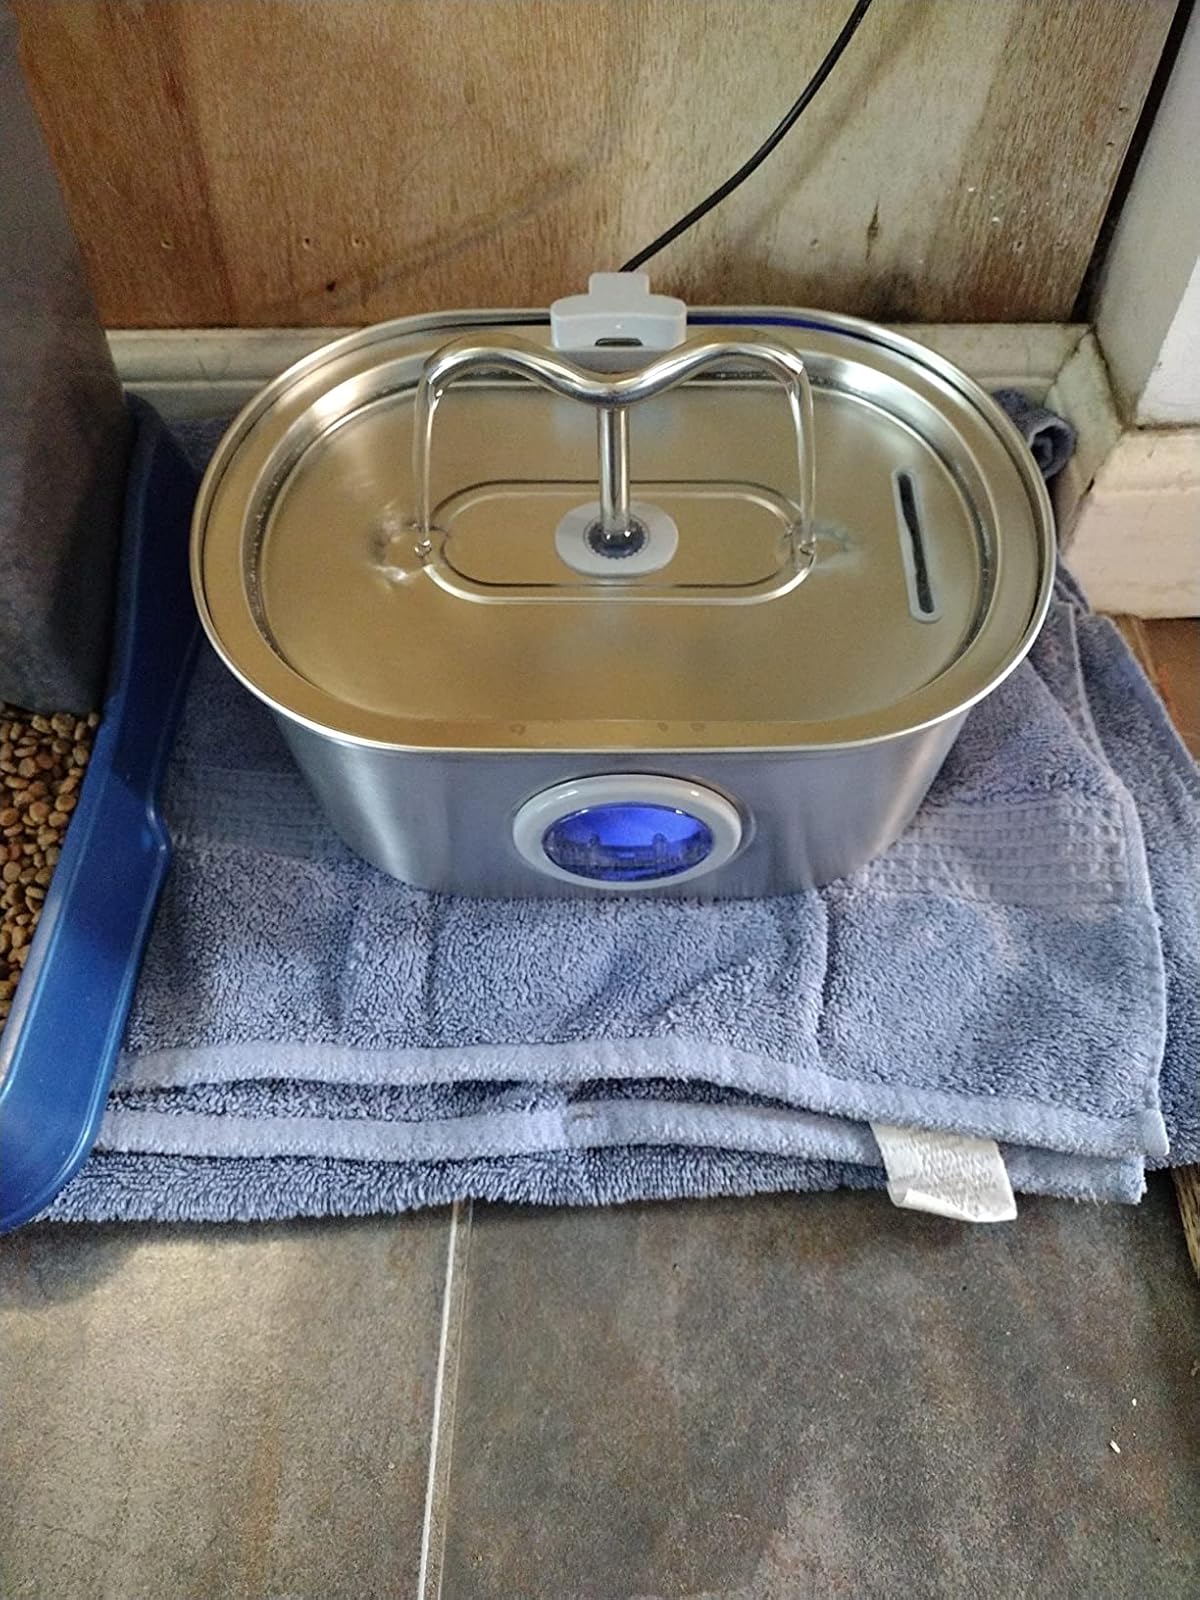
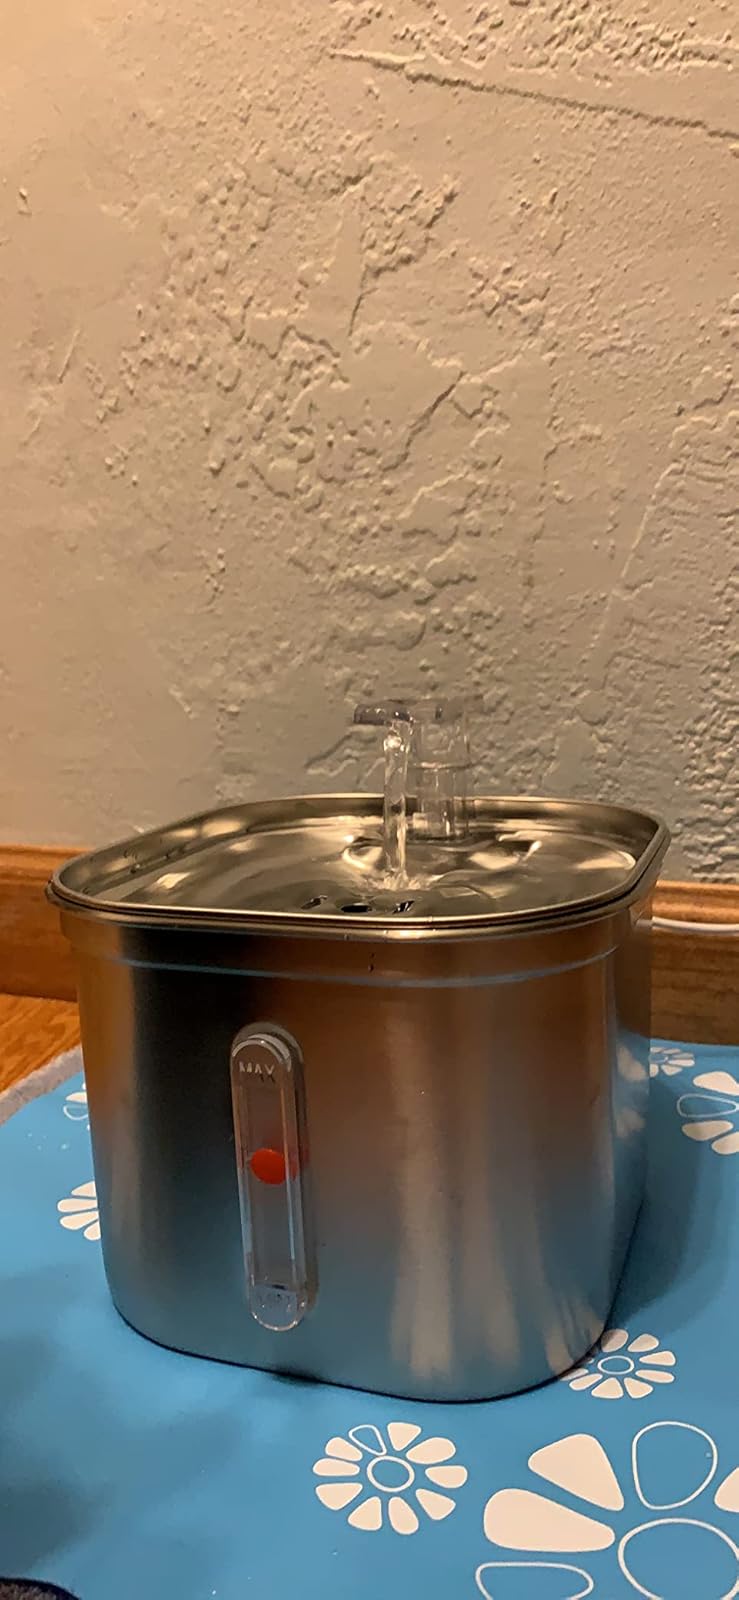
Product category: items_bowl
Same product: no